Geology of the United States

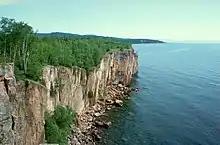
The north shore of Lake Superior showing lava that erupted more than 1 billion years ago

The structure of Superior Upland rock is quite complex. Folds and faults, most dating back to Precambrian time, record several episodes of mountain-building. The plate collisions that formed the core of our continent left behind a striking structural trend. Ridges and valleys are strongly aligned along this northeast–southwest trend. Lake Superior is an example of this northeast–southwest structural trend. Ridges of erosion-resistant rock rise above valleys and carved into weaker rock units.